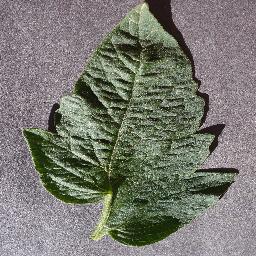
Label: Tomato___healthy